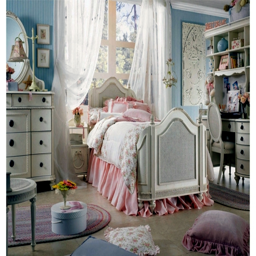
room in shabby chic decorating style introduced - a touch of romance